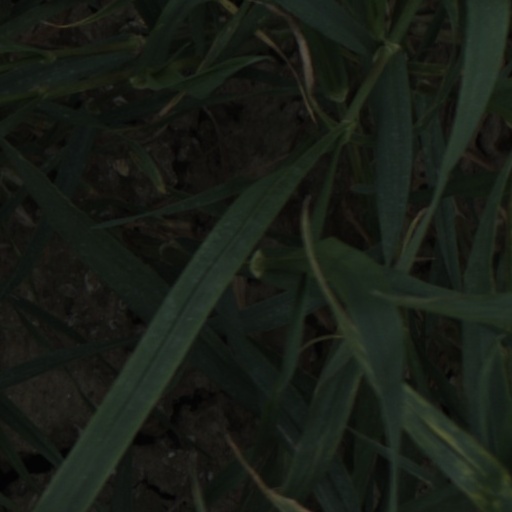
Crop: wheat